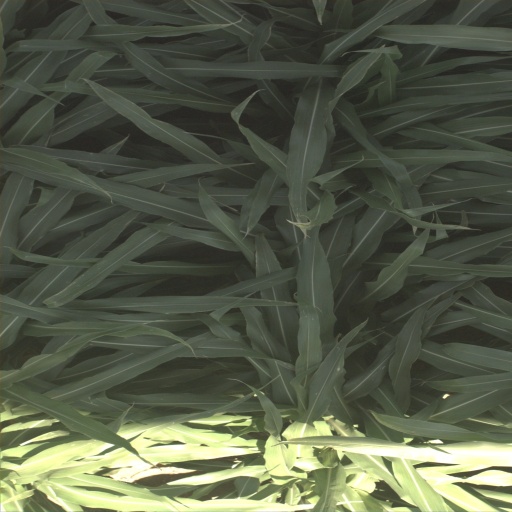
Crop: sorghum